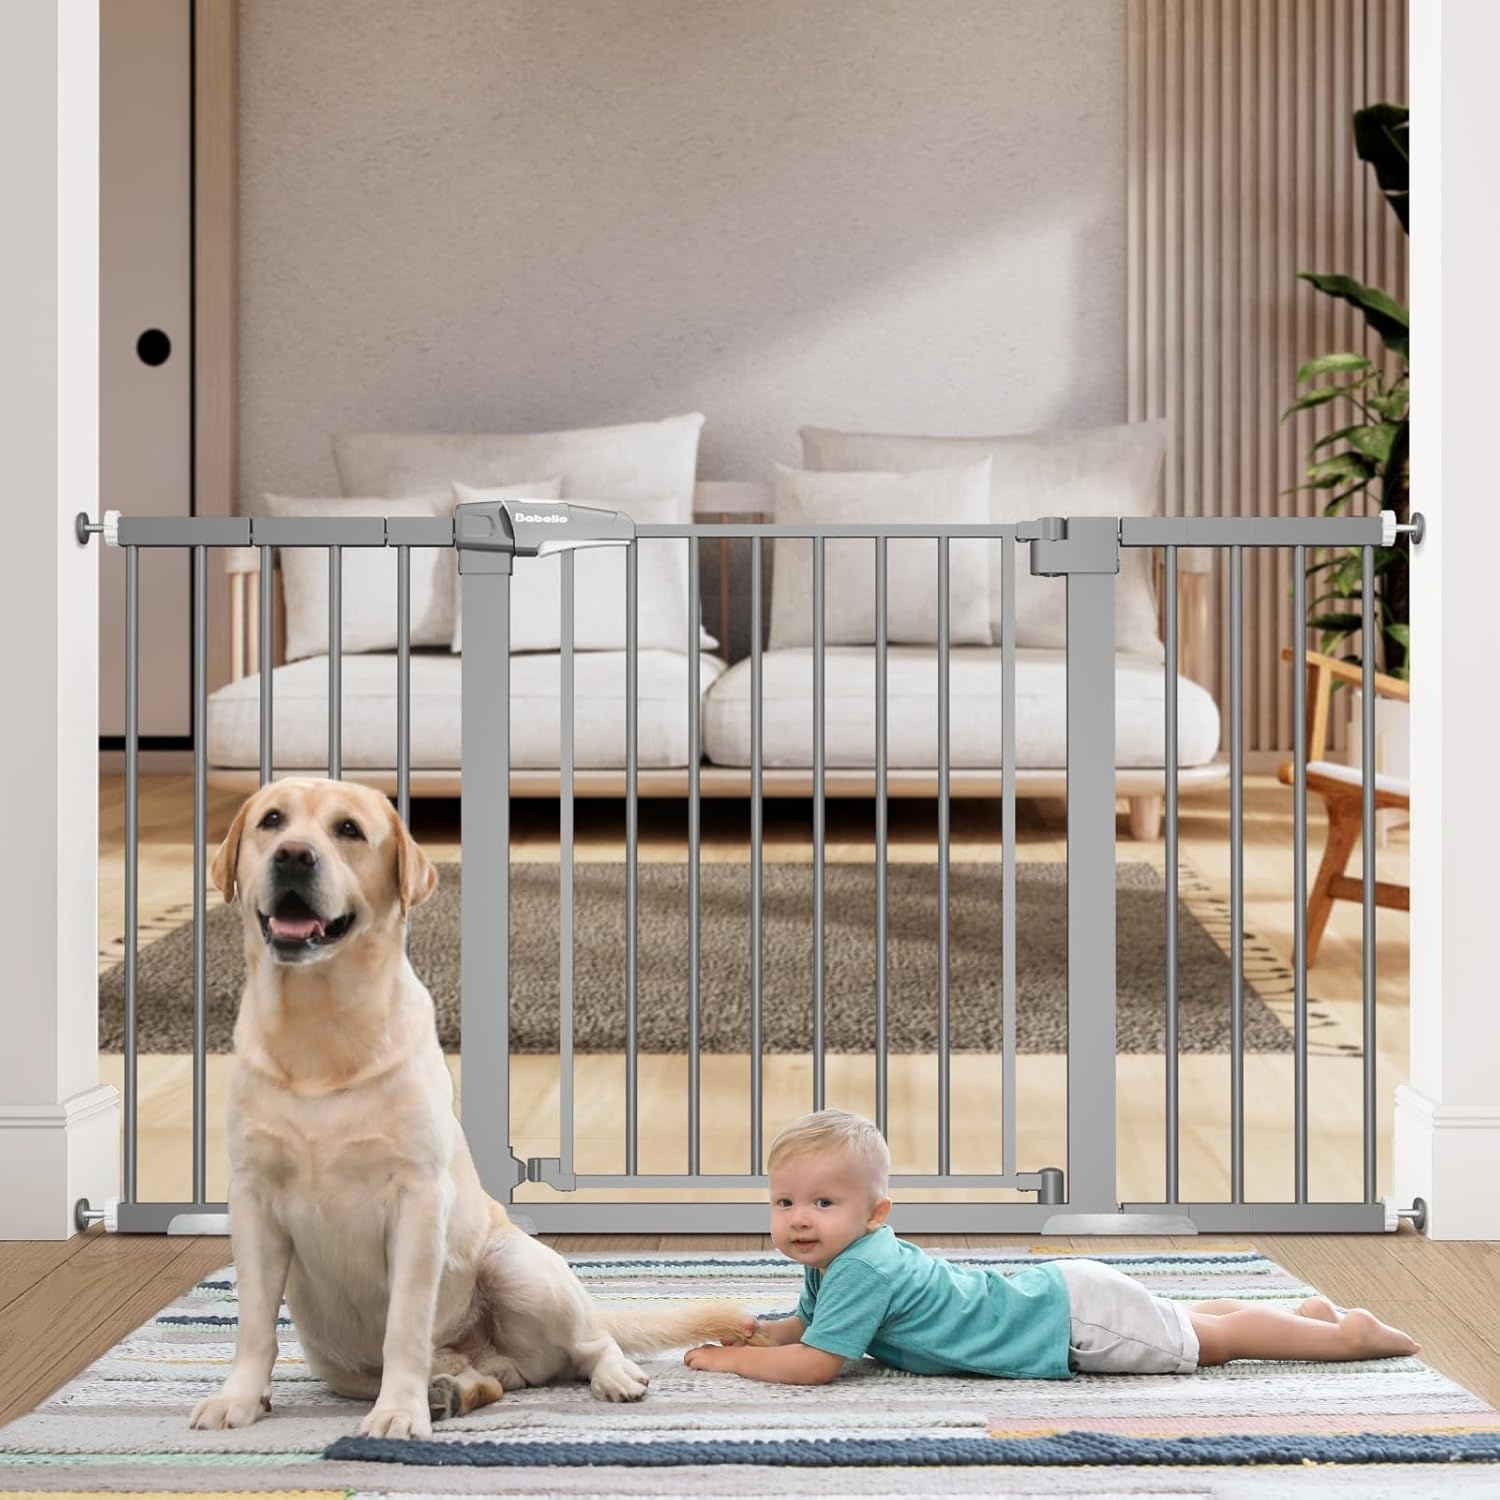
BABELIO 29-55 Inch Extra Wide Baby/Dog Gate, Metal Auto Close for The House and Doorways, Pressure Mounted Pet Door, NO Need Tools and Drilling, with Wall Cups, Gray
Overview Material : Alloy Steel Color : Gray Brand : BABELIO Mounting Type : Pressure Mount Target Species : Dog, Kids About this item GOOD DESGIN — The Babelio extra wide baby gate for stairs is made of all-steel structure, it can withstand impacts from pets. You do not need to worry about baby gates with door being pushed down and hurting your children. Meanwhile, the dog gate can also prevent your kids and pets from squeezing through because the measurement between the bars is only 2.17 Inch. ADJUSTABLE SIZE & EXTRA WIDE — The pet gate consists of a gate and 4 extensions. The maximum width is 55 Inch, while the minimum is 29 Inch (without extensions), ideal for wide openings as well as stairs, hallways and doorways to protect children and pets. Please measure your opening prior to purchasing to ensure the gate fits properly. EASY TO INSTALL — Pressure mount designed allow you to install quickly and disassembly with included kit, no additional tools required and no need to punch holes in the wall. Wall Protactor equipped will protect your wall from damage. You can remove it anytime when it is not in use. Of course, this baby gate can be reused. AUTO CLOSE & ONE HANDED RELEASE — The safety gate is equipped with double lock design and auto-close function. The adults can be easily opened by one-handed operation, free to go through from both sides. But it's hard for a baby to open the gate. Auto-close feature that gently closes the gate and a stay-open feature that keeps it open. WHAT YOU GET — Includes 1* 11 inch wide extension kits, 2* 5.5 inch wide extension kits, 1* 2.75 inch wide extension kits and 4* wall protectors. There will be a fastening strap between the latch and the frame. Please fully assemble and fix the 4 bolts to the door first, and then cut the fixing strap.
Brand: BABELIO
Category: Baby & Toddler > Baby Safety > Baby & Pet Gates > Walk Through Gates